Sakaran Dandai

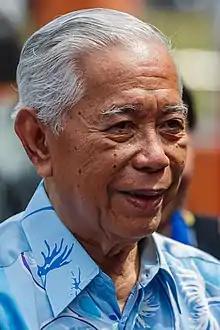

Sakaran Mohd Hashim bin Dandai (15 April 1930 – 30 August 2021) was a Malaysian politician.